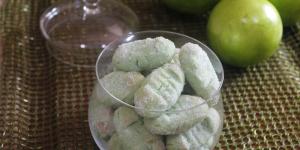
galletas de mantequilla rellenas de chocolate